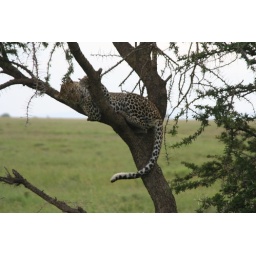
Our guide spotted this leopard in a tree from what seemed like a mile away.